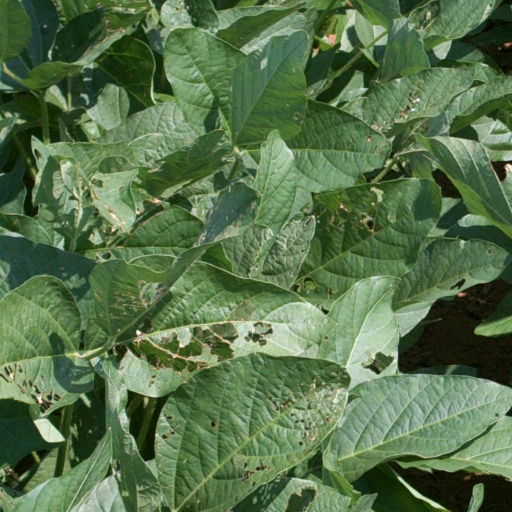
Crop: soybean